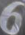
Number: 6